Hajj

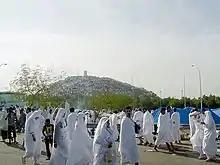
Mount Arafat during Hajj

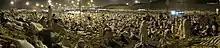
Pilgrims at Muzdalifah

After the morning prayer on the 8th of Dhu al-Hijjah, the pilgrims proceed to Mina where they spend the whole day and offer noon (Note: On Friday, Friday Prayer is Offered, instead of Dhuhr Prayer, at Mina), afternoon, evening, and night prayers. The next morning after morning prayer, they leave Mina to go to Arafat.